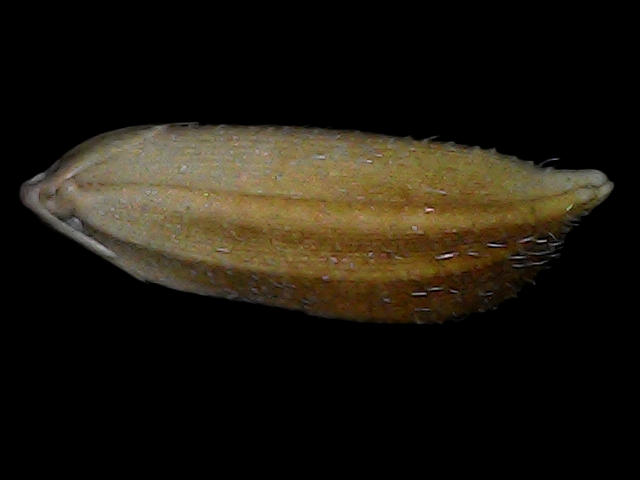
Rice variety: Bd91